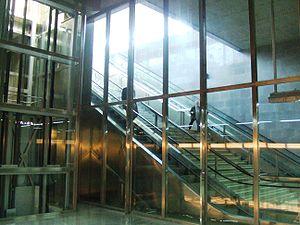
Séville est une ville du Sud de l’Espagne, capitale de la province de Séville et de la communauté autonome d’Andalousie.
Le métro de Séville possède une unique ligne, appelée ligne 1. Deux autres lignes sont prévues dans le futur.